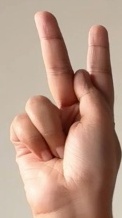
ASL sign: K